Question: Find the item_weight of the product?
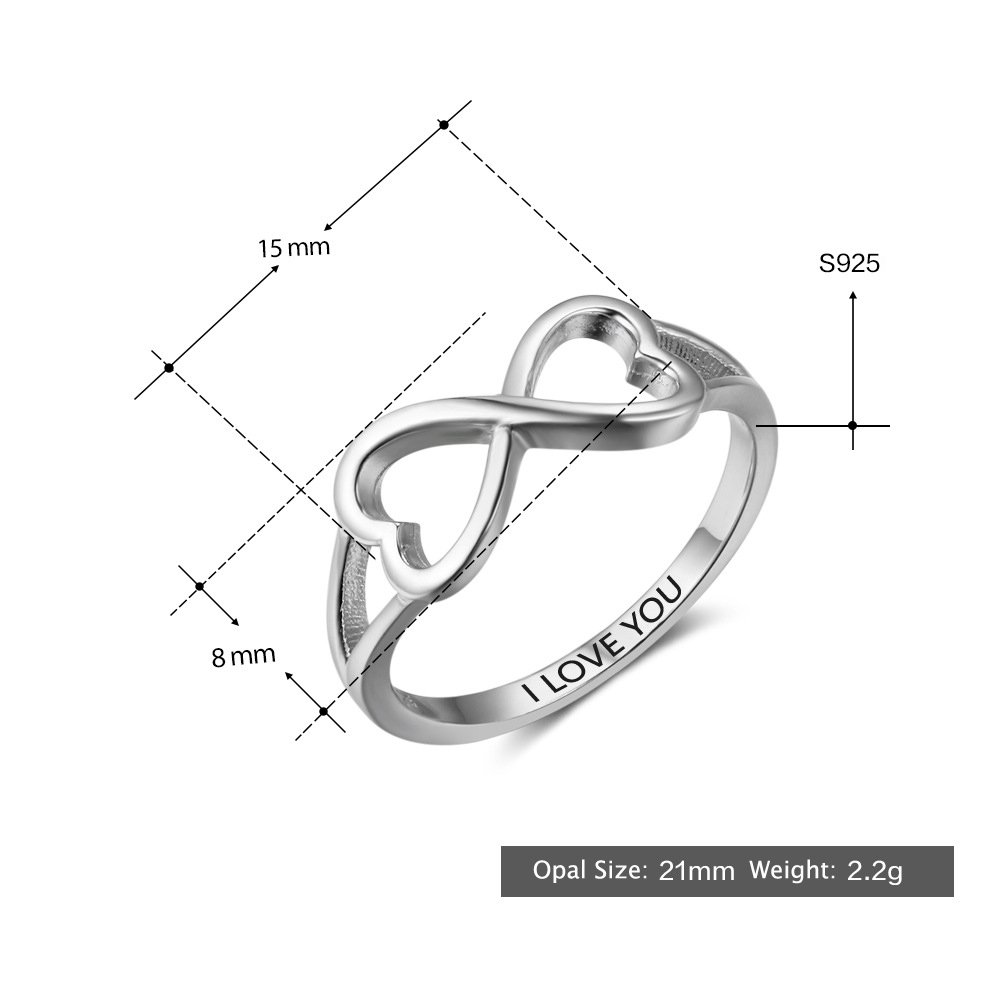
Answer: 2.2 gram